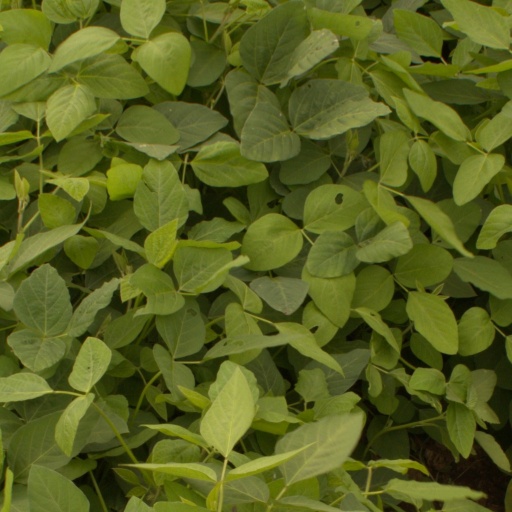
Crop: soybean